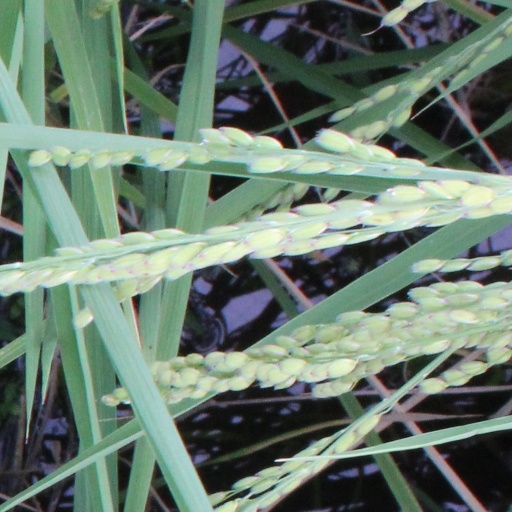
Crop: rice